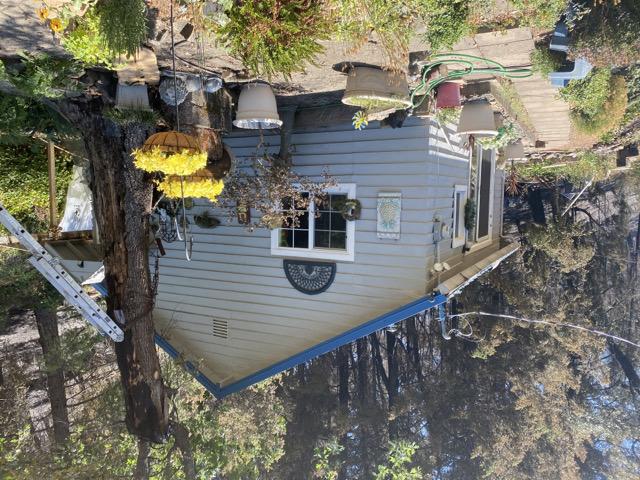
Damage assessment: no_damage